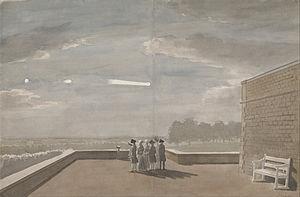
Le Grand Météore de 1783 était un bolide inhabituellement lumineux observé le 18 août 1783 depuis les Îles Britanniques, à une époque où ce genre de phénomène n’était pas encore bien compris. Ce météore fut le sujet de bien des discussions dans la revue Philosophical Transactions of the Royal Society et fit l’objet d’une étude détaillée menée par Charles Blagden.